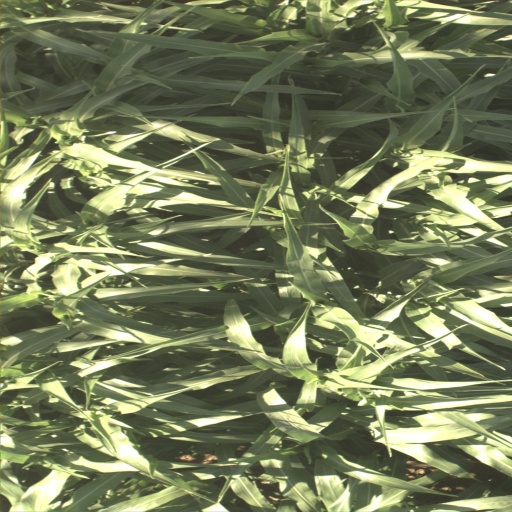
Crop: sorghum